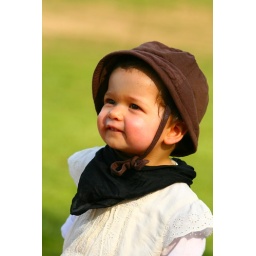
Little cute girl at a park in Brooklyn.